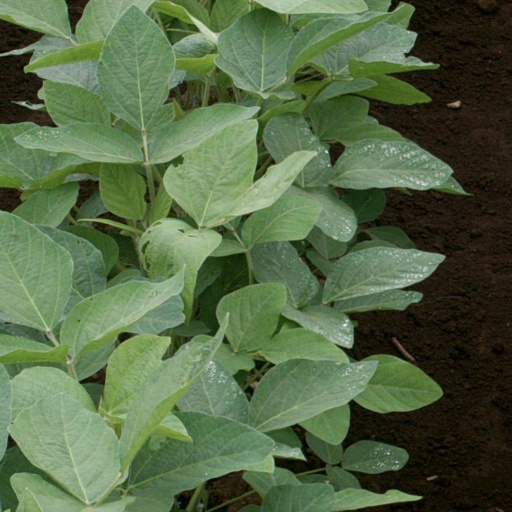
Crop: soybean